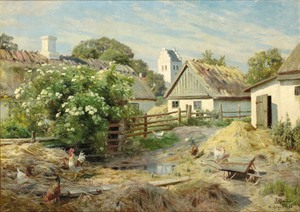
Herfølge
Landskabsmaleren Peder Mønsted fandt dette motiv i Herfølge i 1934
Herfølge er en by i Køge Kommune på Østsjælland, med ca. 7.000 indbyggere. Herfølge ligger ca. 5 kilometer syd for Køge centrum og hører til Køge Kommune. Den er også station på jernbanen mellem Roskilde og Næstved.